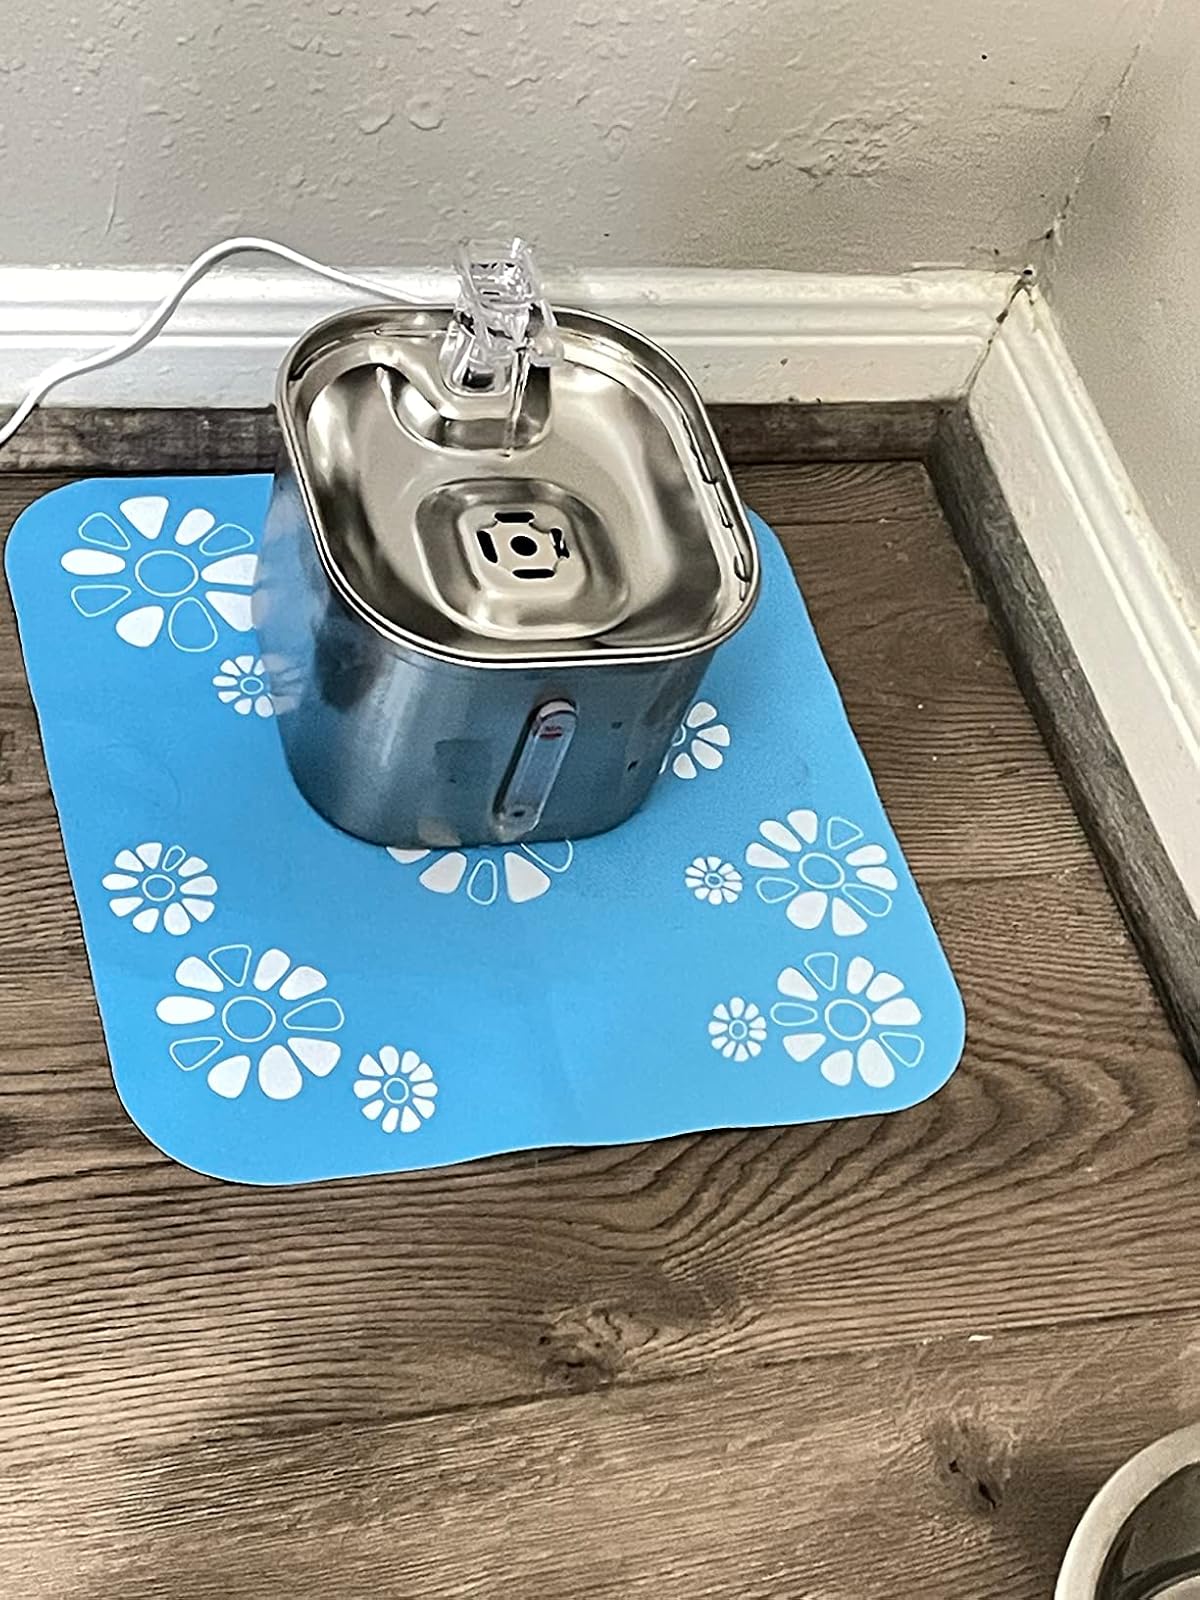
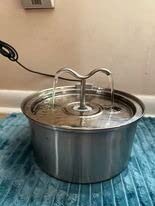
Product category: items_bowl
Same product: no